European contribution to the International Space Station

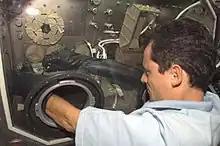
Spanish ESA astronaut Pedro Duque working in "Destiny" lab on ISS, 2003.

ESA's largest physical contribution has been the "Columbus" laboratory, launched in 2008. It is a flexible and extensive scientific research facility planned to last at least 10 years. Columbus was constructed in Italy by Thales Alenia Space, an Italian and French group, with functional architecture and software designed by Airbus in Germany. Unlike other ESA built modules, Columbus is operated by ESA rather than NASA and is controlled by the Columbus Control Centre in Germany. It cost (about ) on building "Columbus", including the experiments that will fly in it and the ground control infrastructure necessary to operate them.